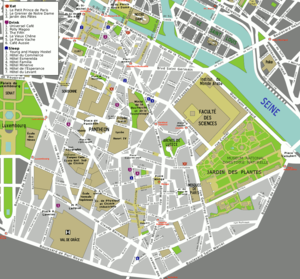
Cet article tente de recenser les principales œuvres d'art public du 5ᵉ arrondissement de Paris, en France.
Cet article donne une liste des voies du 5ᵉ arrondissement de Paris, en France.
Le 5ᵉ arrondissement de Paris est le plus ancien quartier de la ville : il recouvre la plus grande partie du quartier latin, construit par les Romains sous l'Antiquité. Il est situé sur la rive gauche, au bord de la Seine. Il est bordé au nord par la Seine et le 4ᵉ arrondissement, à l'ouest par le 6ᵉ arrondissement, et au sud par les 14ᵉ et 13ᵉ arrondissements.
Cet article recense les monuments aux morts du 5ᵉ arrondissement de Paris, en France.